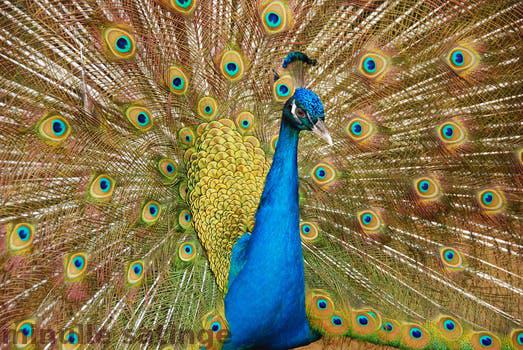
Label: Watermark